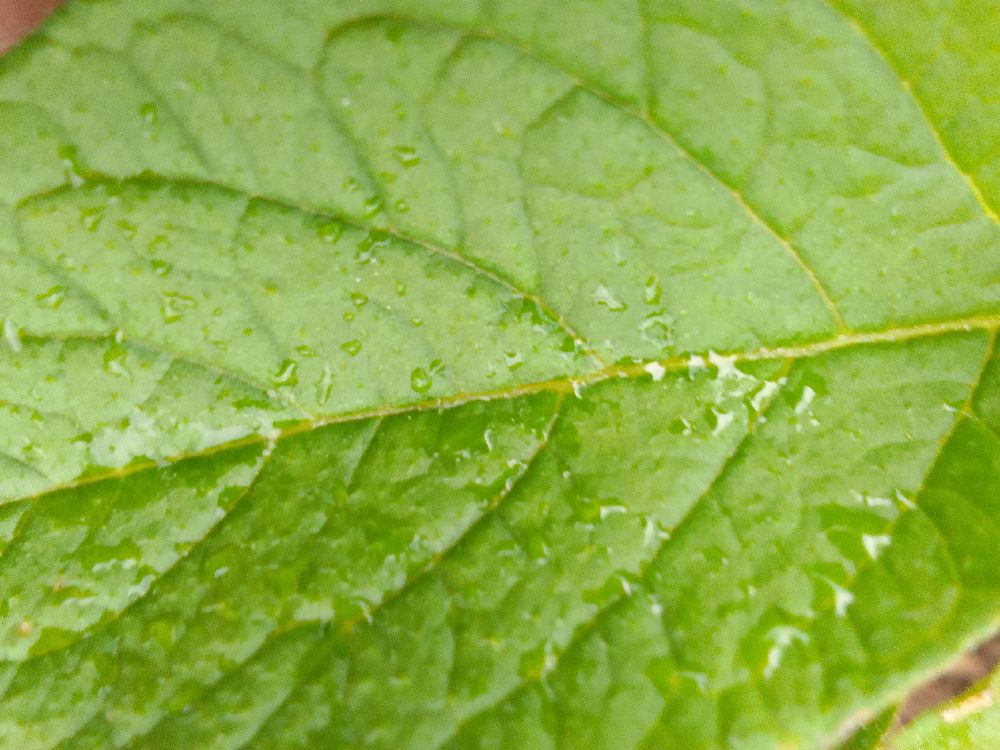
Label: Healthy